David Engleman

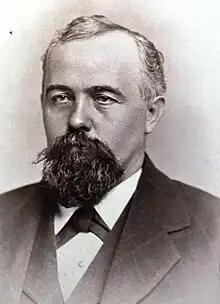
Engleman's 1878 Senate Portrait

Doctor David Engleman (1835-1913) was an American politician from Pennsylvania that represented the 18th district of the Pennsylvania State Senate as a Democrat from 1877 to 1878.